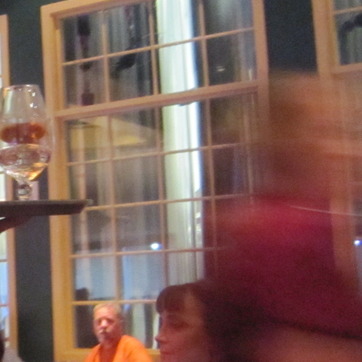
Material: glass